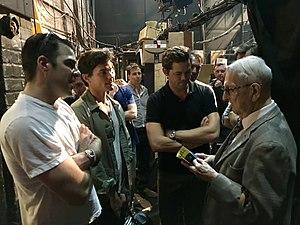
Zachary Quinto est un acteur et producteur américain, né le 2 juin 1977 à Pittsburgh. Il est notamment connu pour avoir joué le rôle de Sylar dans la série Heroes, celui de Spock dans la récente saga Star Trek et Oliver Thredson dans la deuxième saison de l'anthologie américaine American Horror Story.